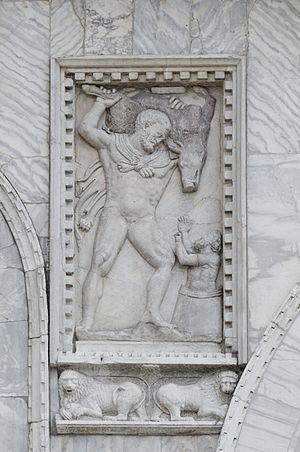
Relief d'Héraclès portant le sanglier d'Érymanthe et terrorisant Eurysthée réfugié dans une jarre, façade occidentale de la basilique Saint-Marc à Venise.
Le sanglier d'Érymanthe, dans la mythologie grecque, est un énorme sanglier qui terrifiait les habitants du mont Érymanthe en Arcadie. Sa capture constitue le quatrième travail d'Héraclès.